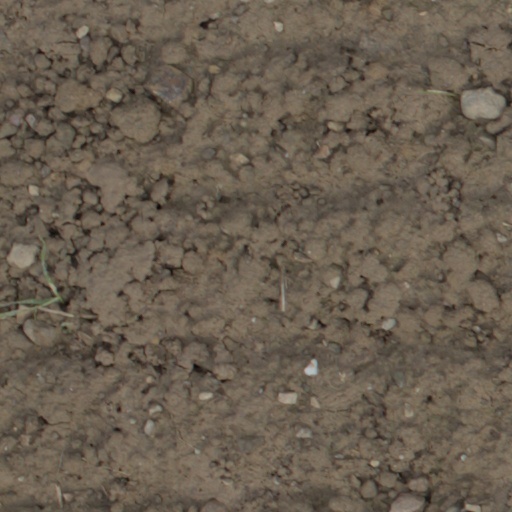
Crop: wheat